Emerson railway station

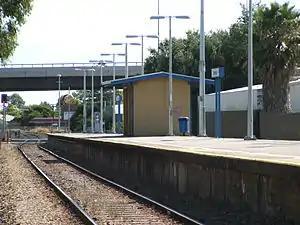
South-west bound view of Platform 2, February 2008

Emerson railway station is located on the Seaford and Flinders lines. Situated in the inner south-western Adelaide suburb of Black Forest, it is 7.1 kilometres from Adelaide station.